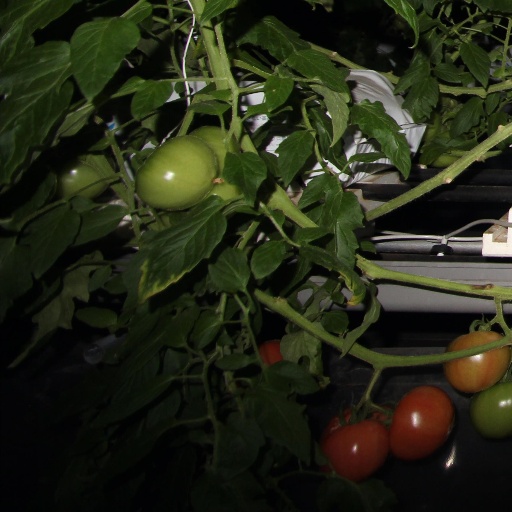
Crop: tomato